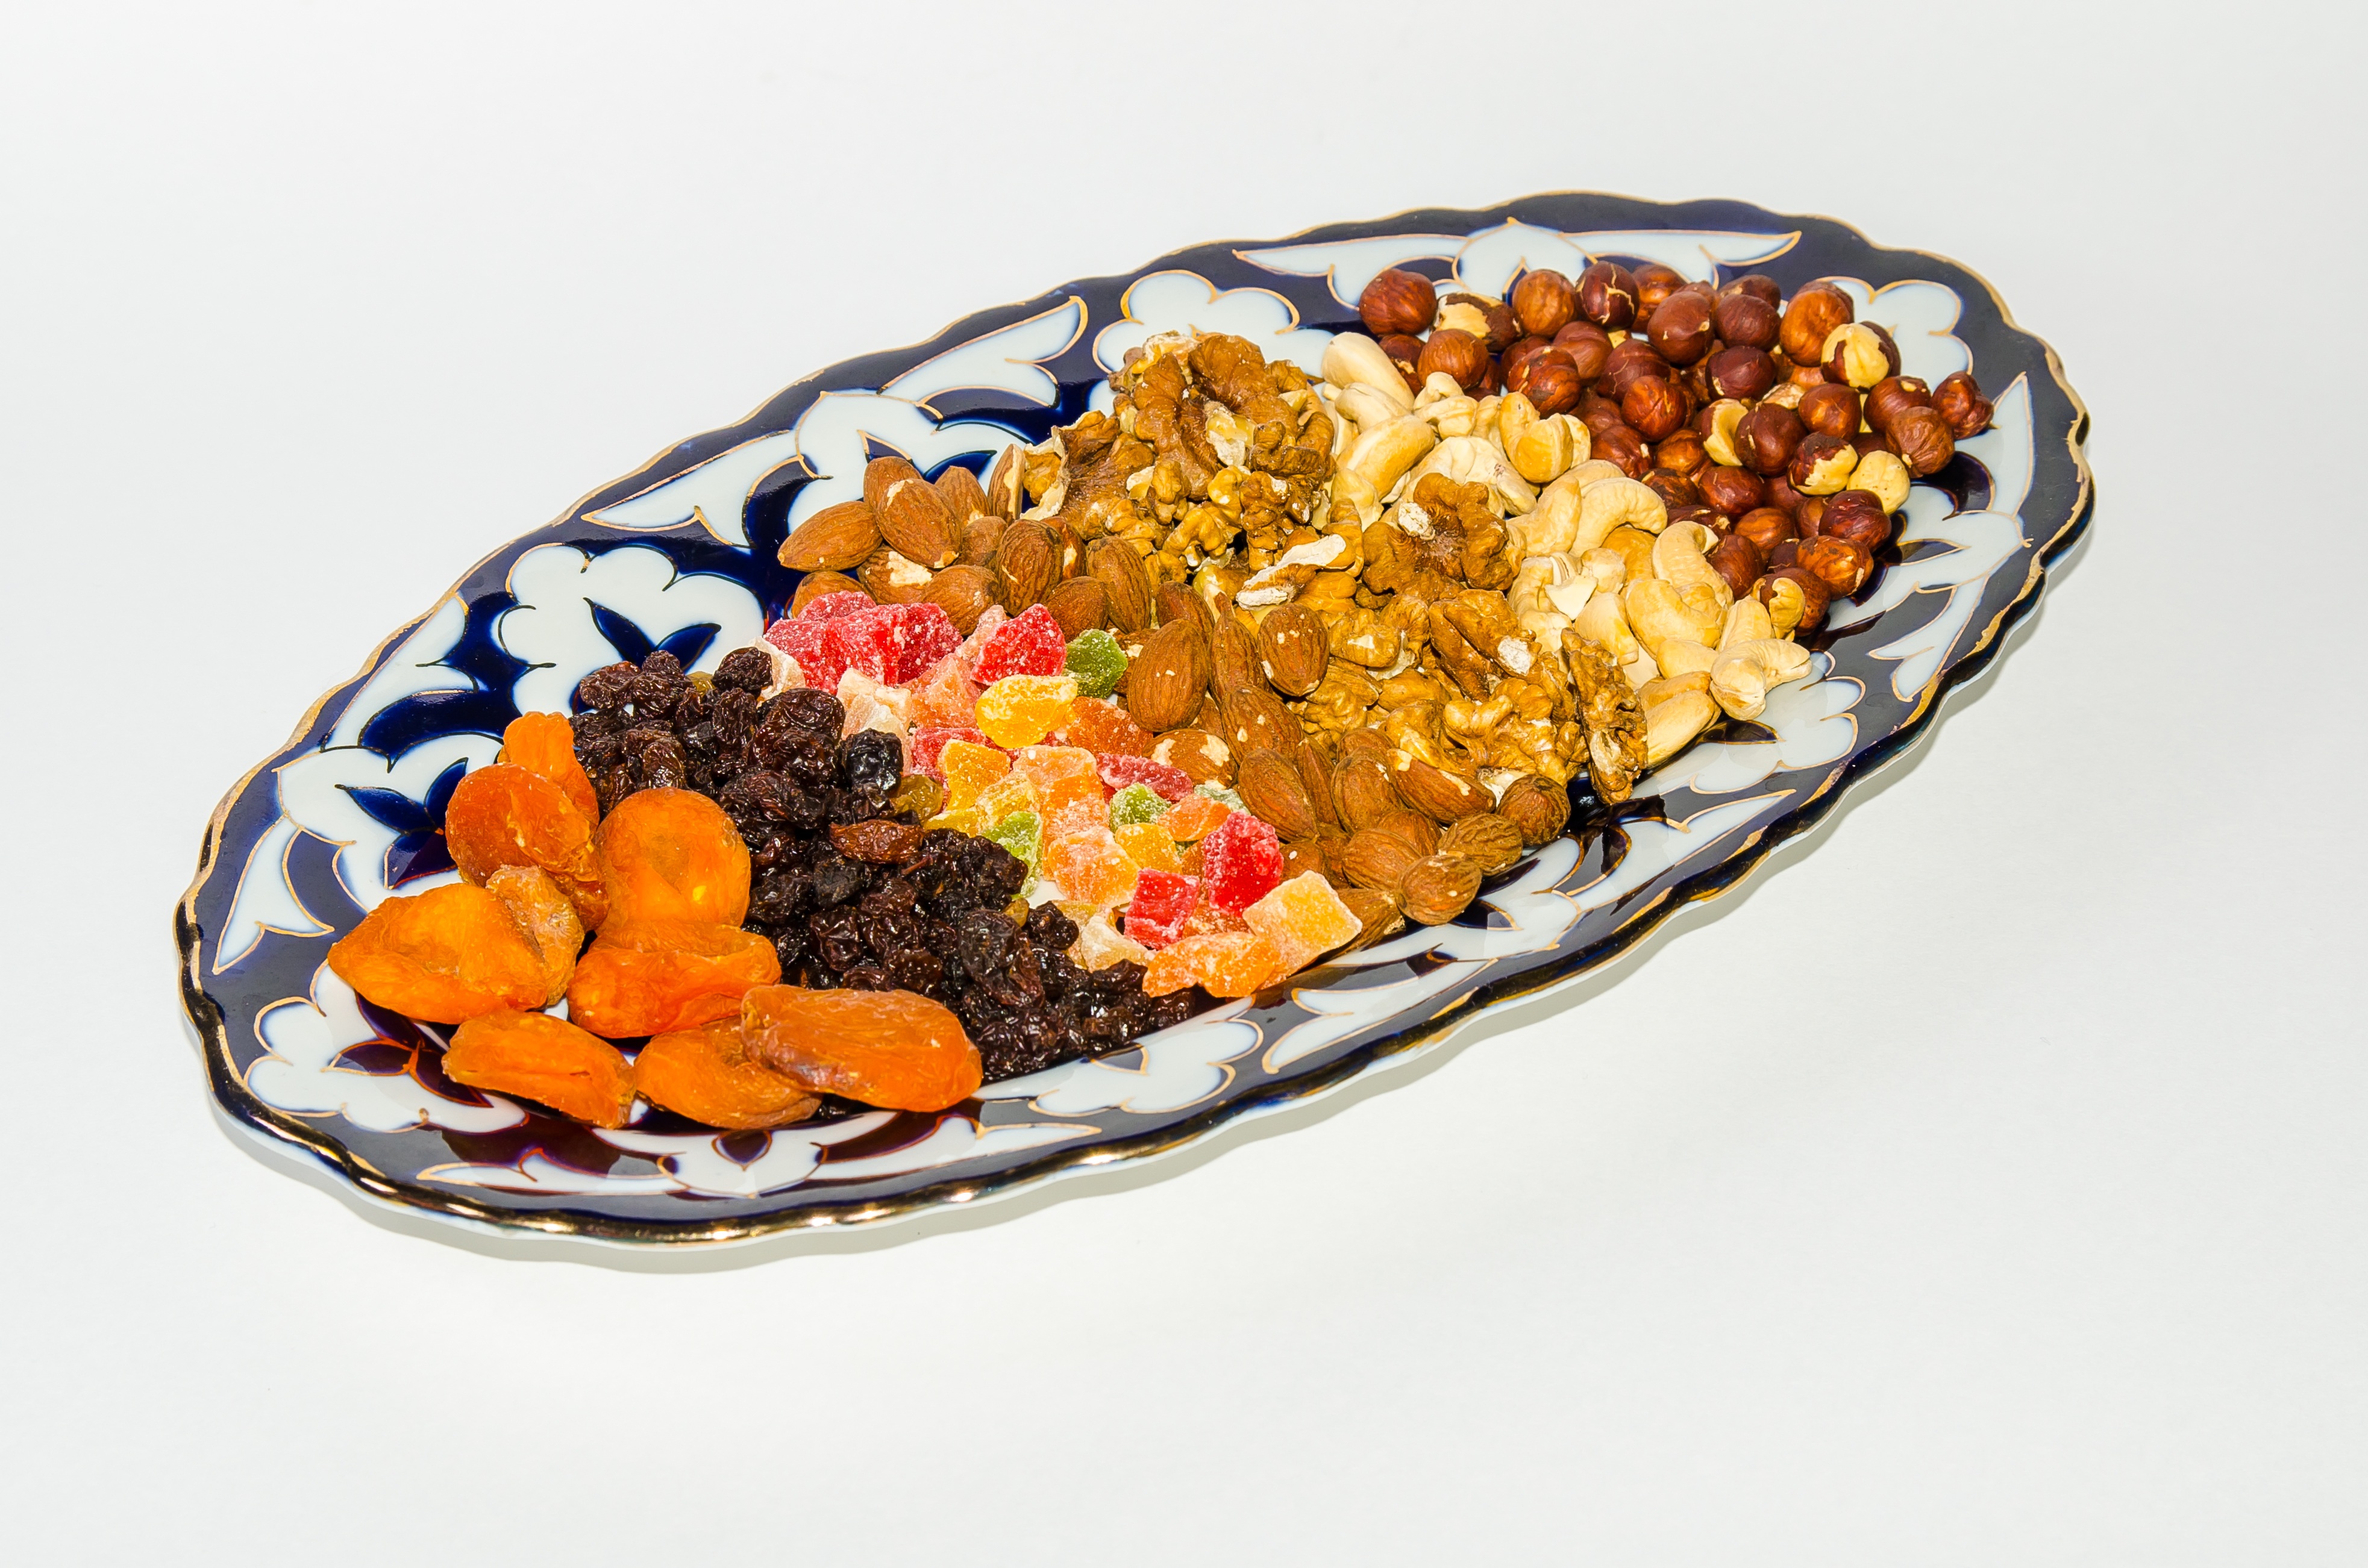
dish, meal, food, produce, plate, breakfast, dessert, cuisine, nuts, peanuts, vegetarian food, hazelnut, muesli, breakfast cereal, raisins, dried fruits, candied fruits, snack food